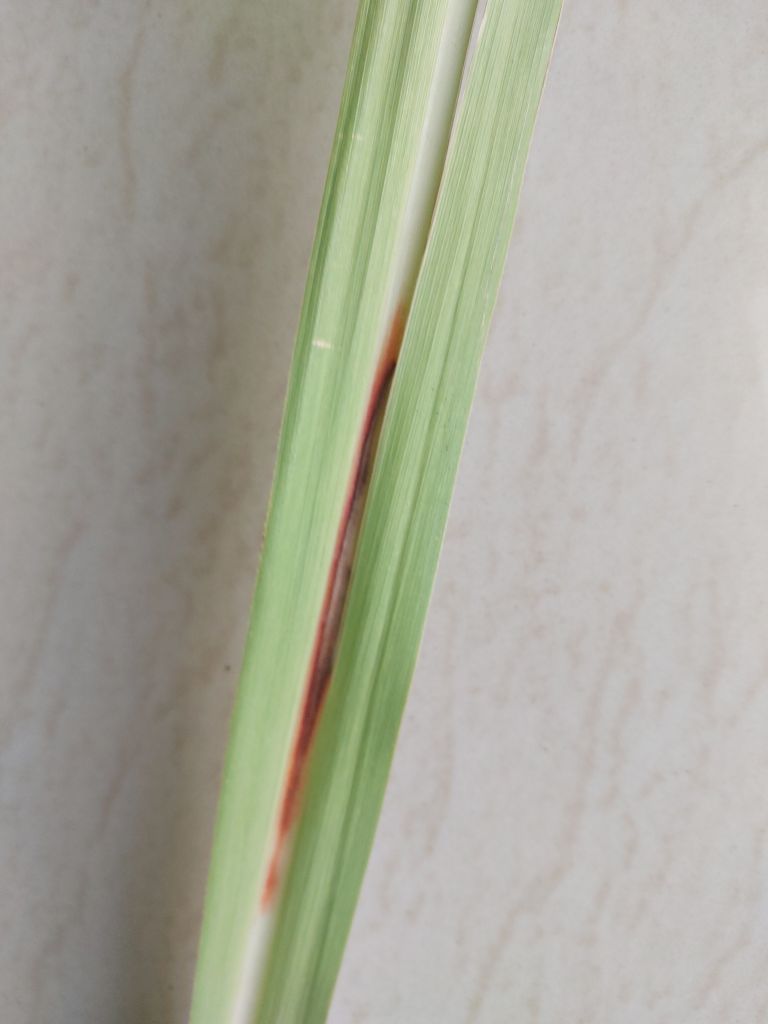
Label: Brown Spot